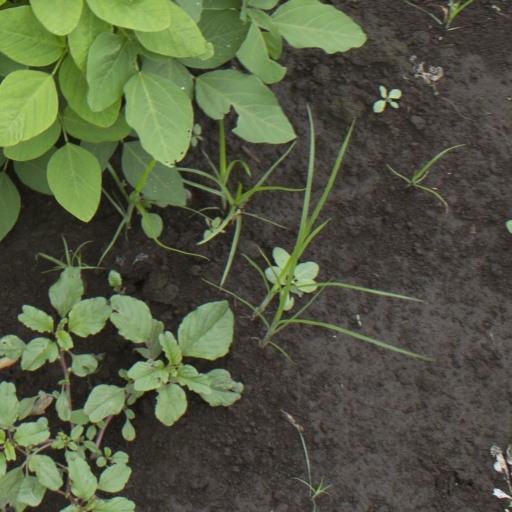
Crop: soybean